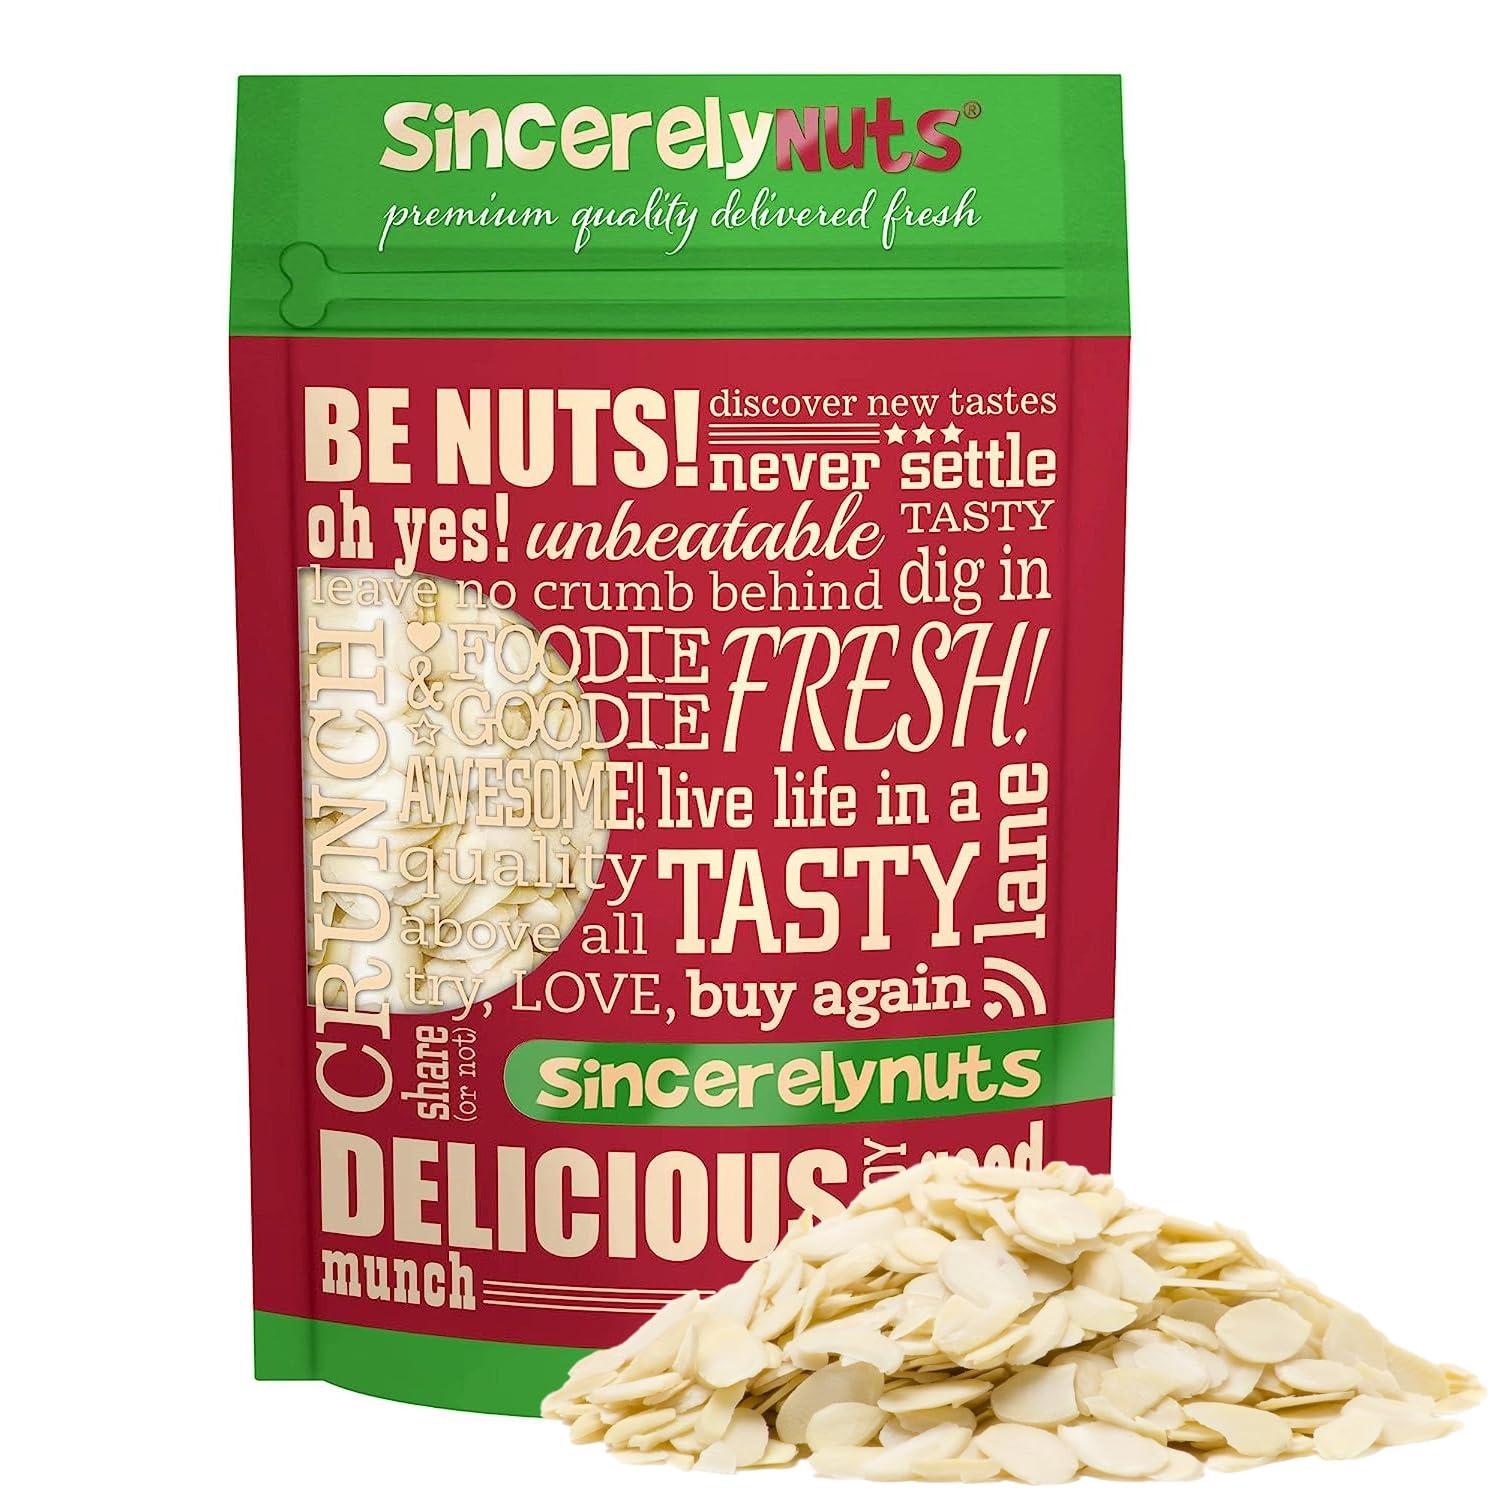
Item Name: Sincerely Nuts – Raw Blanched Sliced Almonds | 1 Lb. Bag | Delicious Guilt Free Snack | Low Calorie, Vegan, Gluten Free | Gourmet Kosher Food | Source of Fiber, Protein, Vitamins and Minerals
Bullet Point 1: HEALTHY BENEFITS - Almond slices are mineral-rich, with high amounts of biotin, manganese, copper, phosphorous, and magnesium. They also contain significant levels of vitamin E, and they have healthy fats that promote heart health. Lastly, almonds contain fiber and protein that help in suppressing hunger.
Bullet Point 2: STOCK UP ON ALMOND SLICES- Bulk prices never looked so good. At Sincerely Nuts, the more you buy, the cheaper the cost. Order your almond slices in bulk and get more bang for your bucks! You’ll find endless ways to use them - mixed in recipes, cereals, and baked goods, or even making your own almond milk.
Bullet Point 3: GREAT ON-THE-GO SNACK- Have you been searching for a delicious, yet nutritious snack without any added ingredients? Not to worry-the search stops here with our tasty, famous almond slices. They're a great healthy snacking alternative for vegan & vegetarian diets.
Bullet Point 4: NO ARTIFICIAL FLAVORS AND PRESERVATIVES- At Sincerely Nuts, we’re proud to offer this popular treat with absolutely no artificial flavors or preservatives. Treat yourself to some tasty almond slices without any of the guilt.
Bullet Point 5: UNRIVALED SOURCING QUALITY - At Sincerely Nuts, we’re committed to the highest quality natural ingredient sourcing and production processes.
Product Description: BRACE YOURSELF FOR A SLICE OF HEAVEN… Top Chef! It’s no secret, almonds are incredibly delish! They make your pastries stand out, they create medal-worthy salads and can make a dessert elicit tears of pure joy. And since ours are already blanched and sliced, you can skip all the arduous peeling work and hop right on to weeping in total scrumptiousness. Health 101! These blanched sliced almonds raw are about to school you! They know the harmful effects of free radicals in your body, and that’s why they contain powerful antioxidants. They know the drawbacks of mineral deficiency, and that’s why they come packed with copper, magnesium and phosphorous. They know the potentially negative results of gluten, and that’s why they’re not about that life! Sincerely Nuts Blanched Sliced Almonds’ benefits include: - Seriously scrumptious taste. - Blanched and sliced for convenience. - Healthy minerals and vitamins. - 100% Kosher certified. - Generous proportions to give you unmatched value for money. Are you ready to have your taste buds erupting in joyous song? Then click 'Add to Cart’ now!
Value: 16.0
Unit: Ounce

Price: 26.58